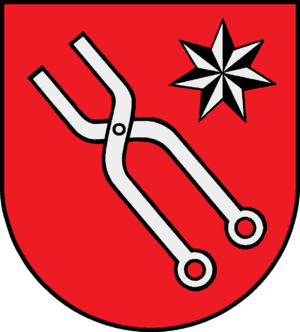
Giekau
Coat of arms of Giekau
Giekau er en by og kommune i det nordlige Tyskland, beliggende i Amt Lütjenburg i den nordøstlige del af Kreis Plön. Kreis Plön ligger i den østlige/centrale del af delstaten Slesvig-Holsten.